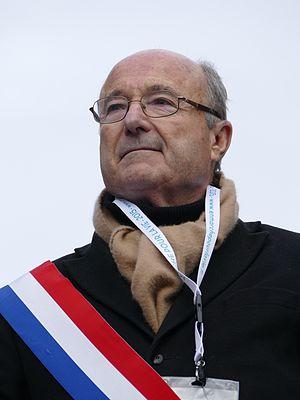
La Marche pour la Vie 2015 à Paris (Île-de-France, France).
Orange, surnommée la « Cité des Princes », est une commune française située au nord-ouest du département de Vaucluse en région Provence-Alpes-Côte d'Azur.
Cet article dresse une liste par ordre de mandat des maires d'Orange.
Les élections régionales ont eu lieu en Provence-Alpes-Côte d'Azur les 14 et le 21 mars 2010 pour renouveler les 123 sièges du Conseil régional.